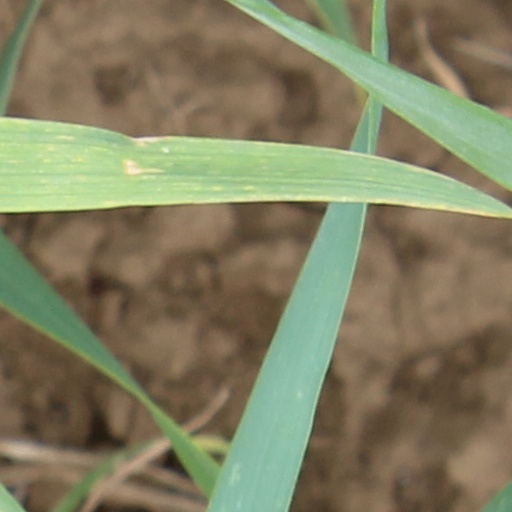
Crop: wheat